Jean Sibelius

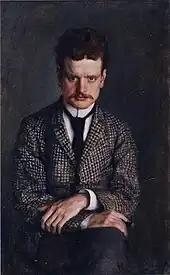
Portrait of Sibelius from 1892 by his brother-in-law Eero Järnefelt

The year 1926 saw a sharp and lasting decline in Sibelius's output: after his Seventh Symphony, he produced only a few major works during the rest of his life. Arguably the two most significant of these were the incidental music for "The Tempest" and the tone poem "Tapiola". For most of the last thirty years of his life, Sibelius even avoided talking publicly about his music.